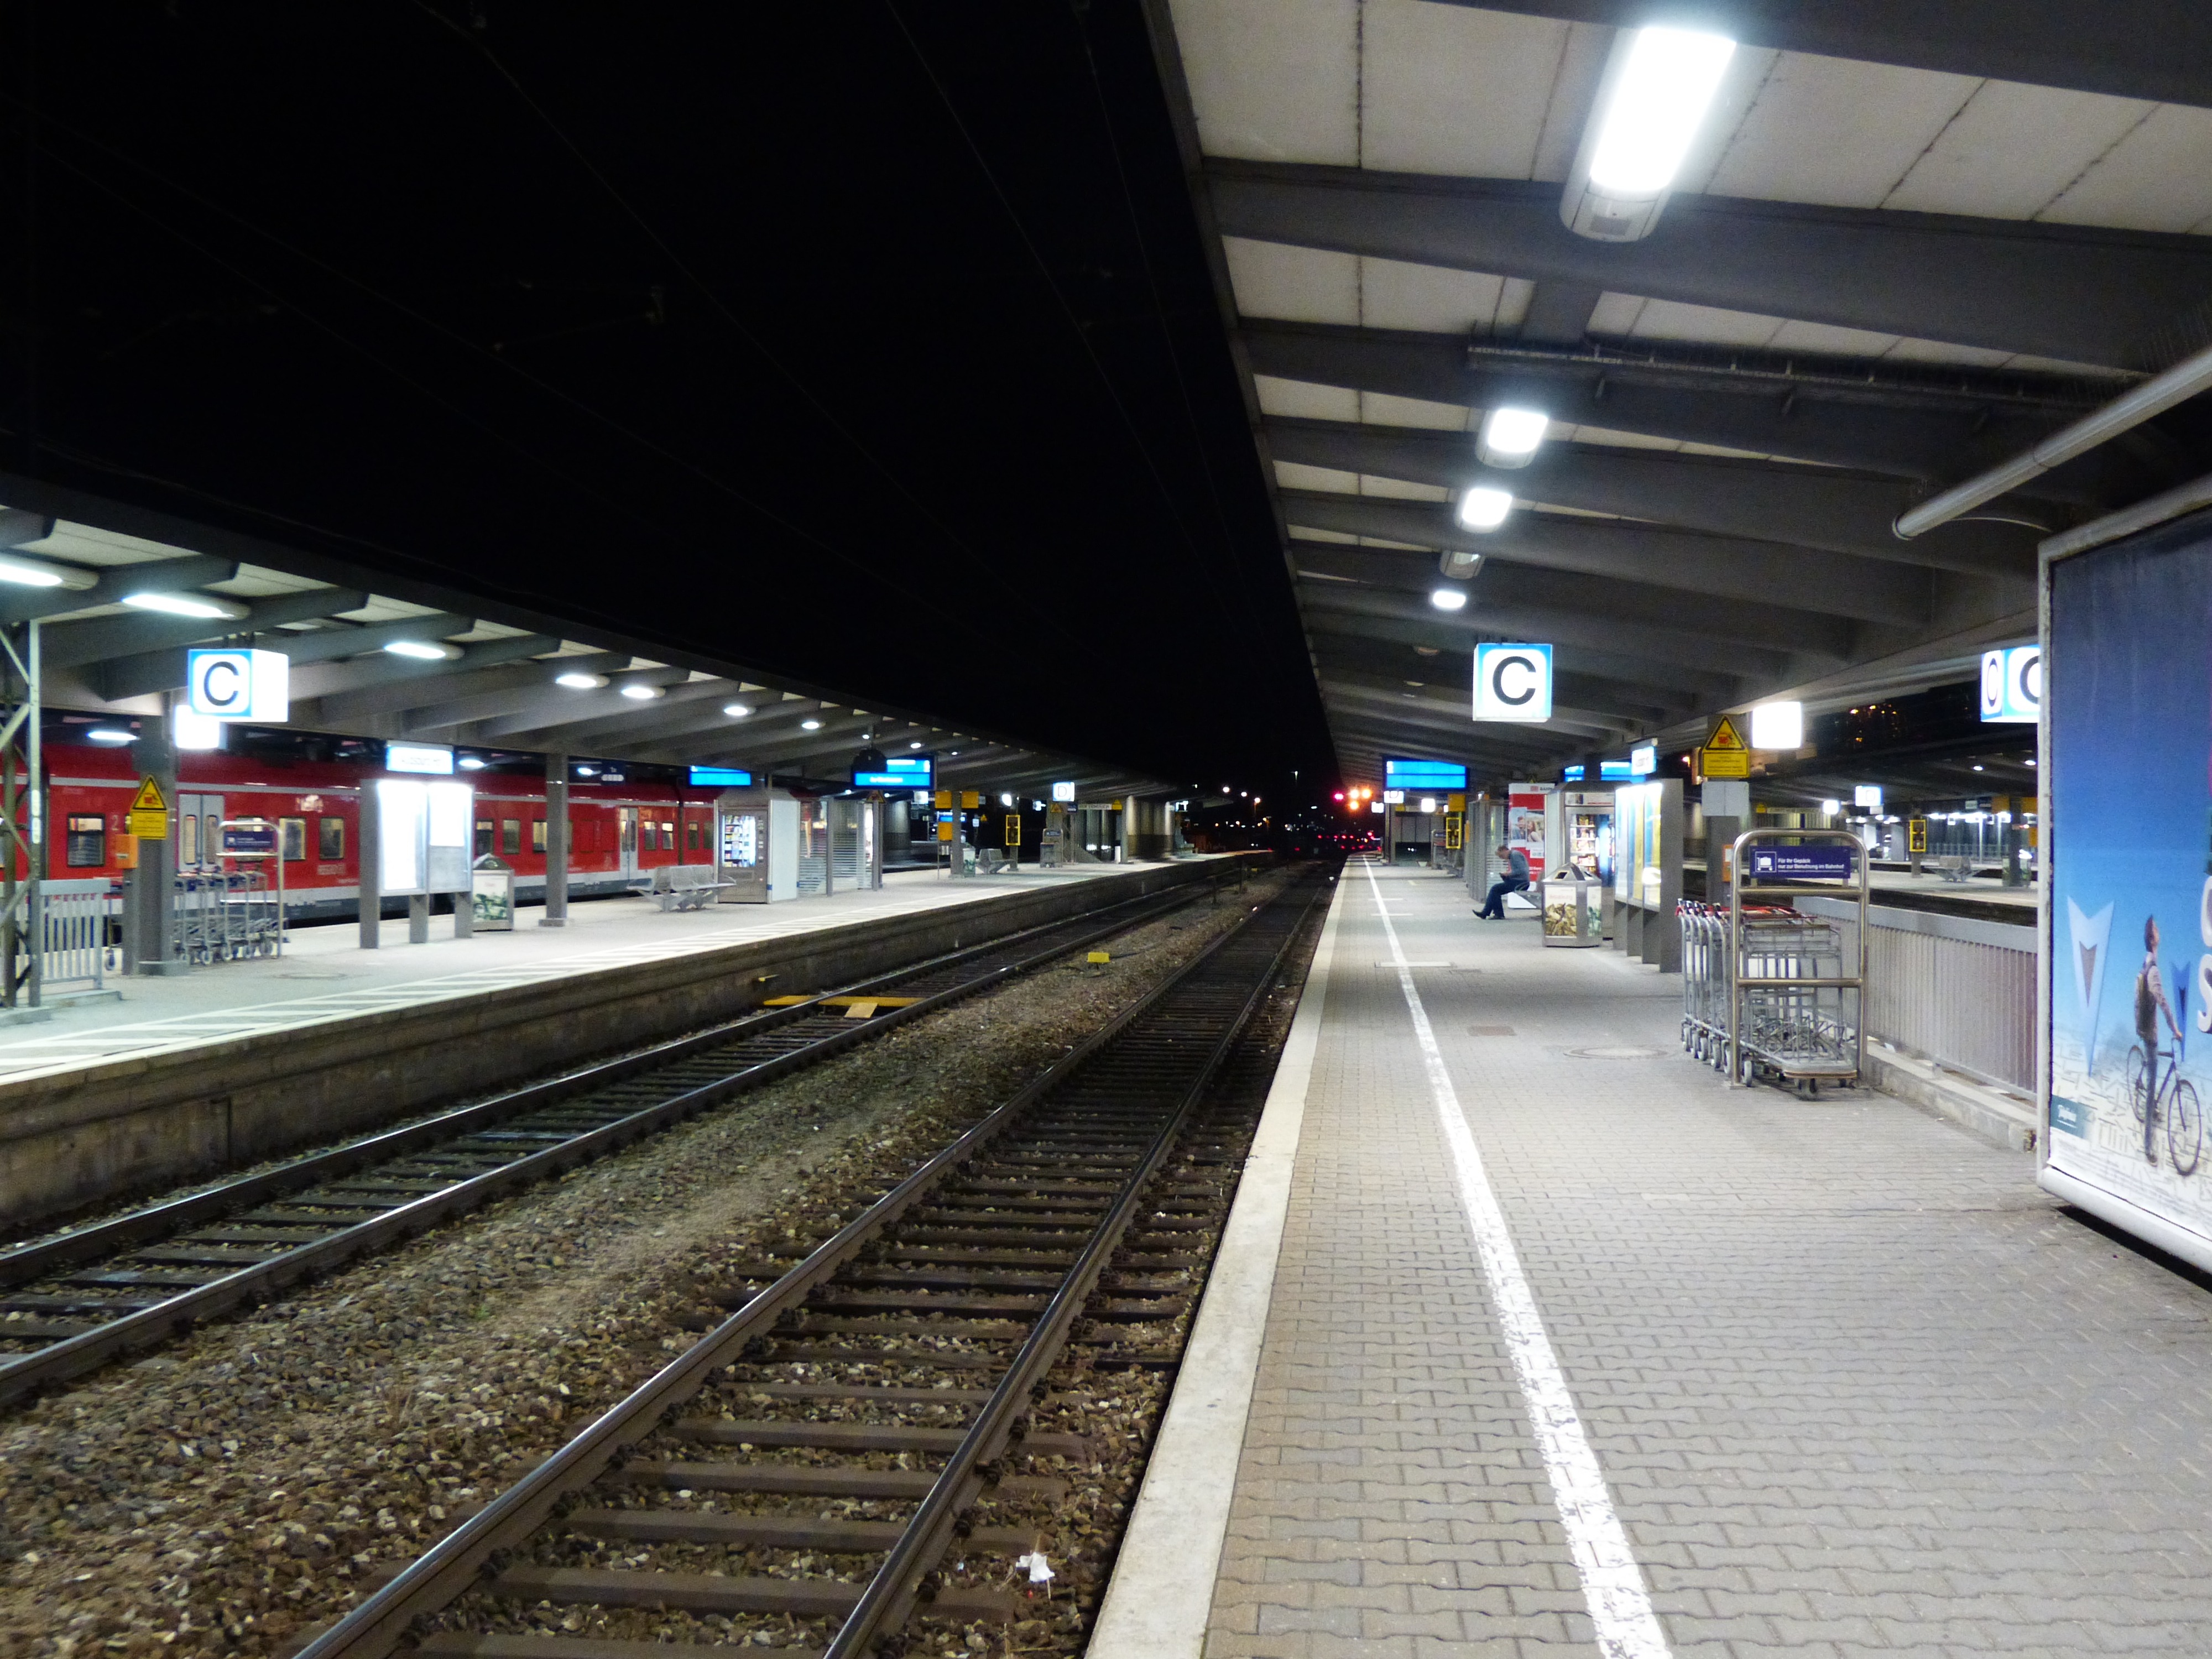
track, railway, traffic, clock, old, train, ad, transport, vehicle, train station, platform, lane, public transport, metro station, departure, stairs, infrastructure, railroad track, railway station, seemed, central station, rail traffic, luggage cart, breakpoint, metropolitan area, rapid transit